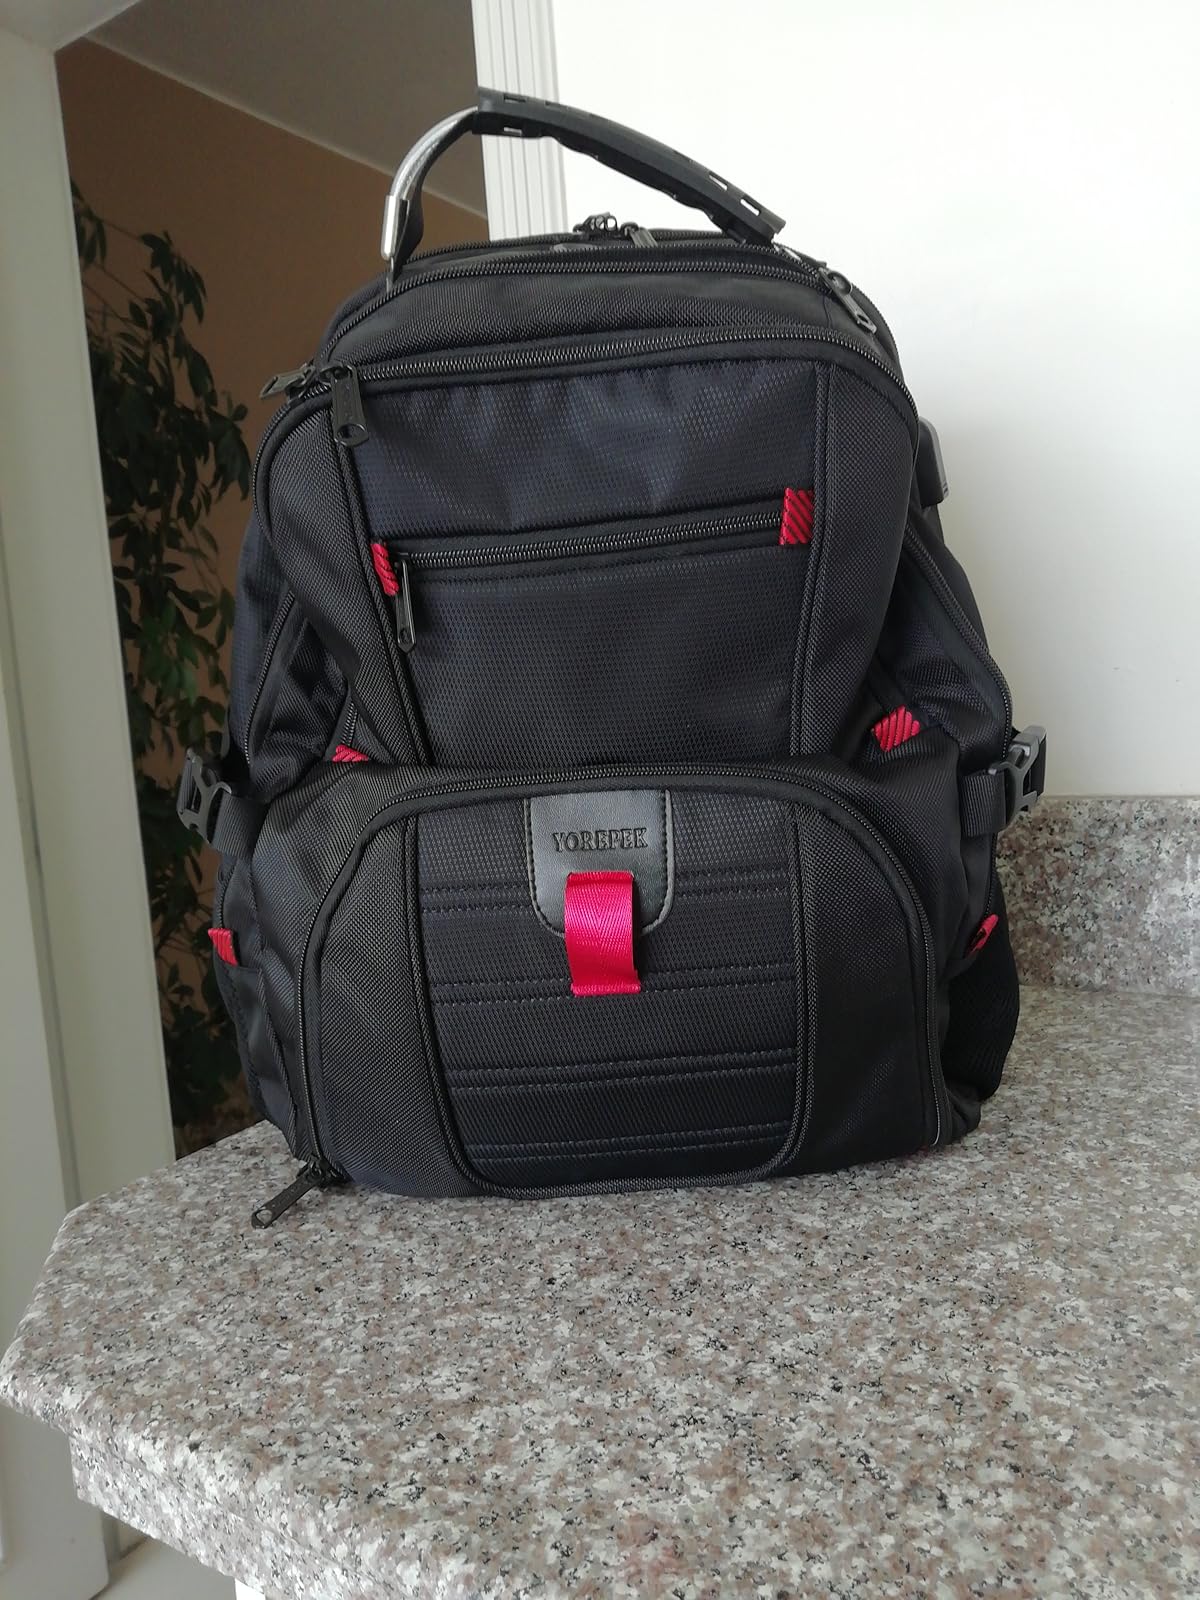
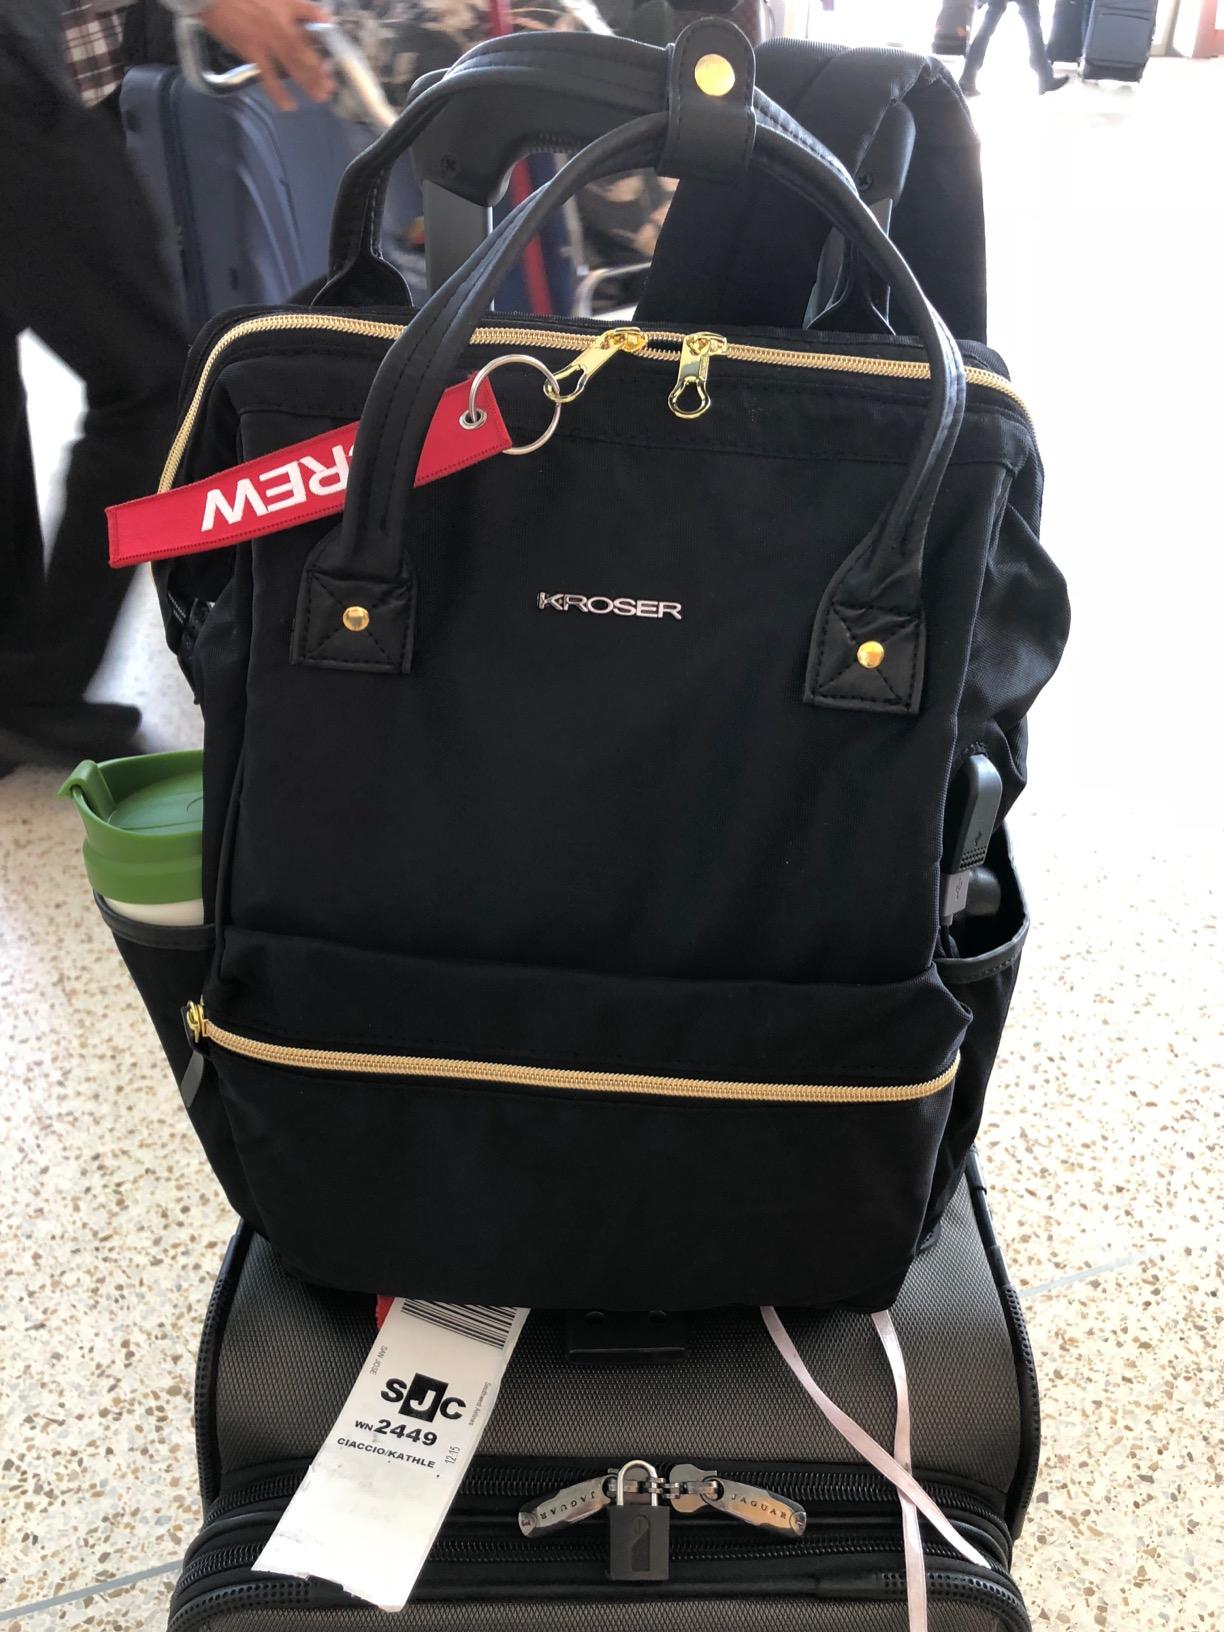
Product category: bag
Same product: no